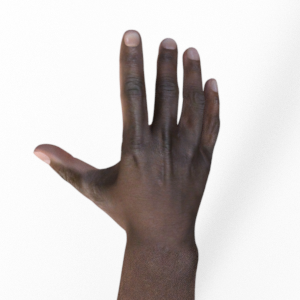
Label: paper